Brachypelma

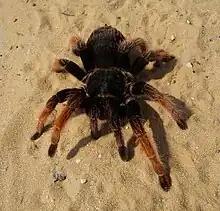
"Brachypelma klaasi"

In 2017, Steven Turner and colleagues reported on a phylogenetic analysis of the family Theraphosidae based on mitochondrial DNA. A cladogram based on Bayesian analysis of a sample within their proposed tribe Theraphosini is shown below, with current genus names added.